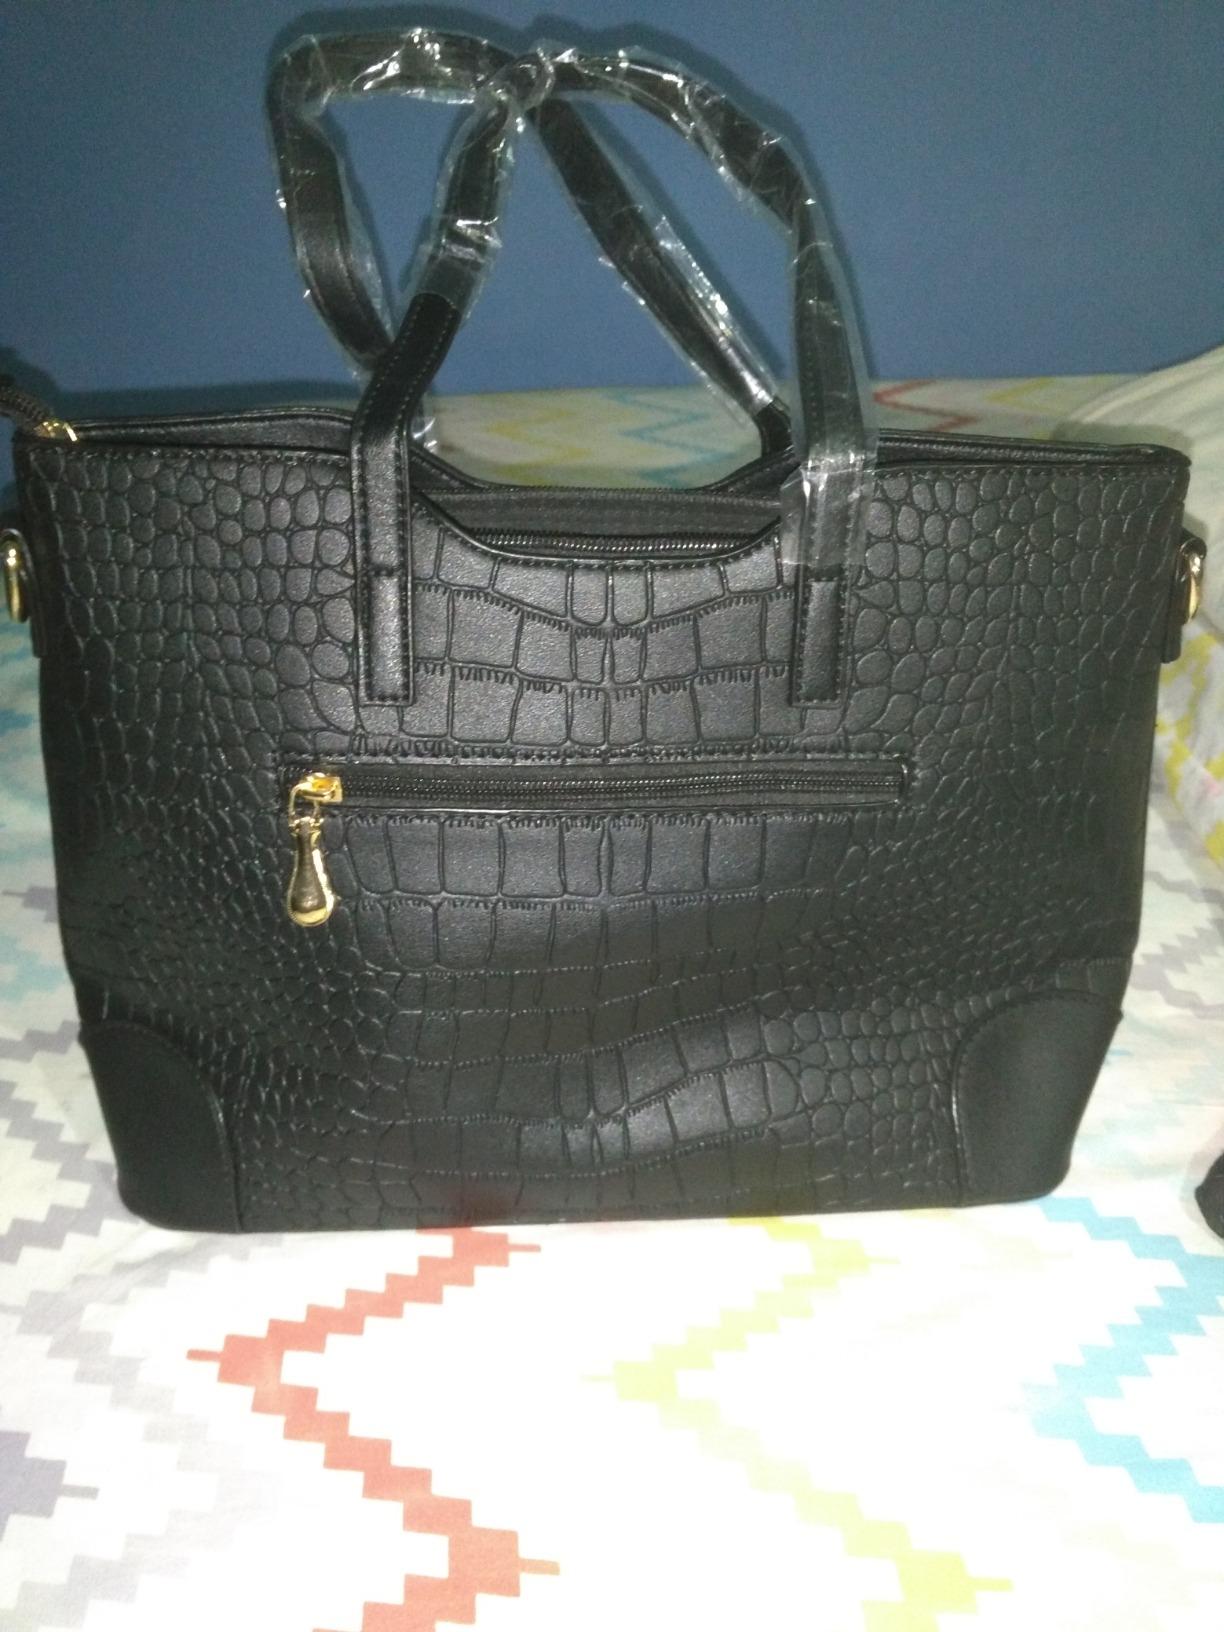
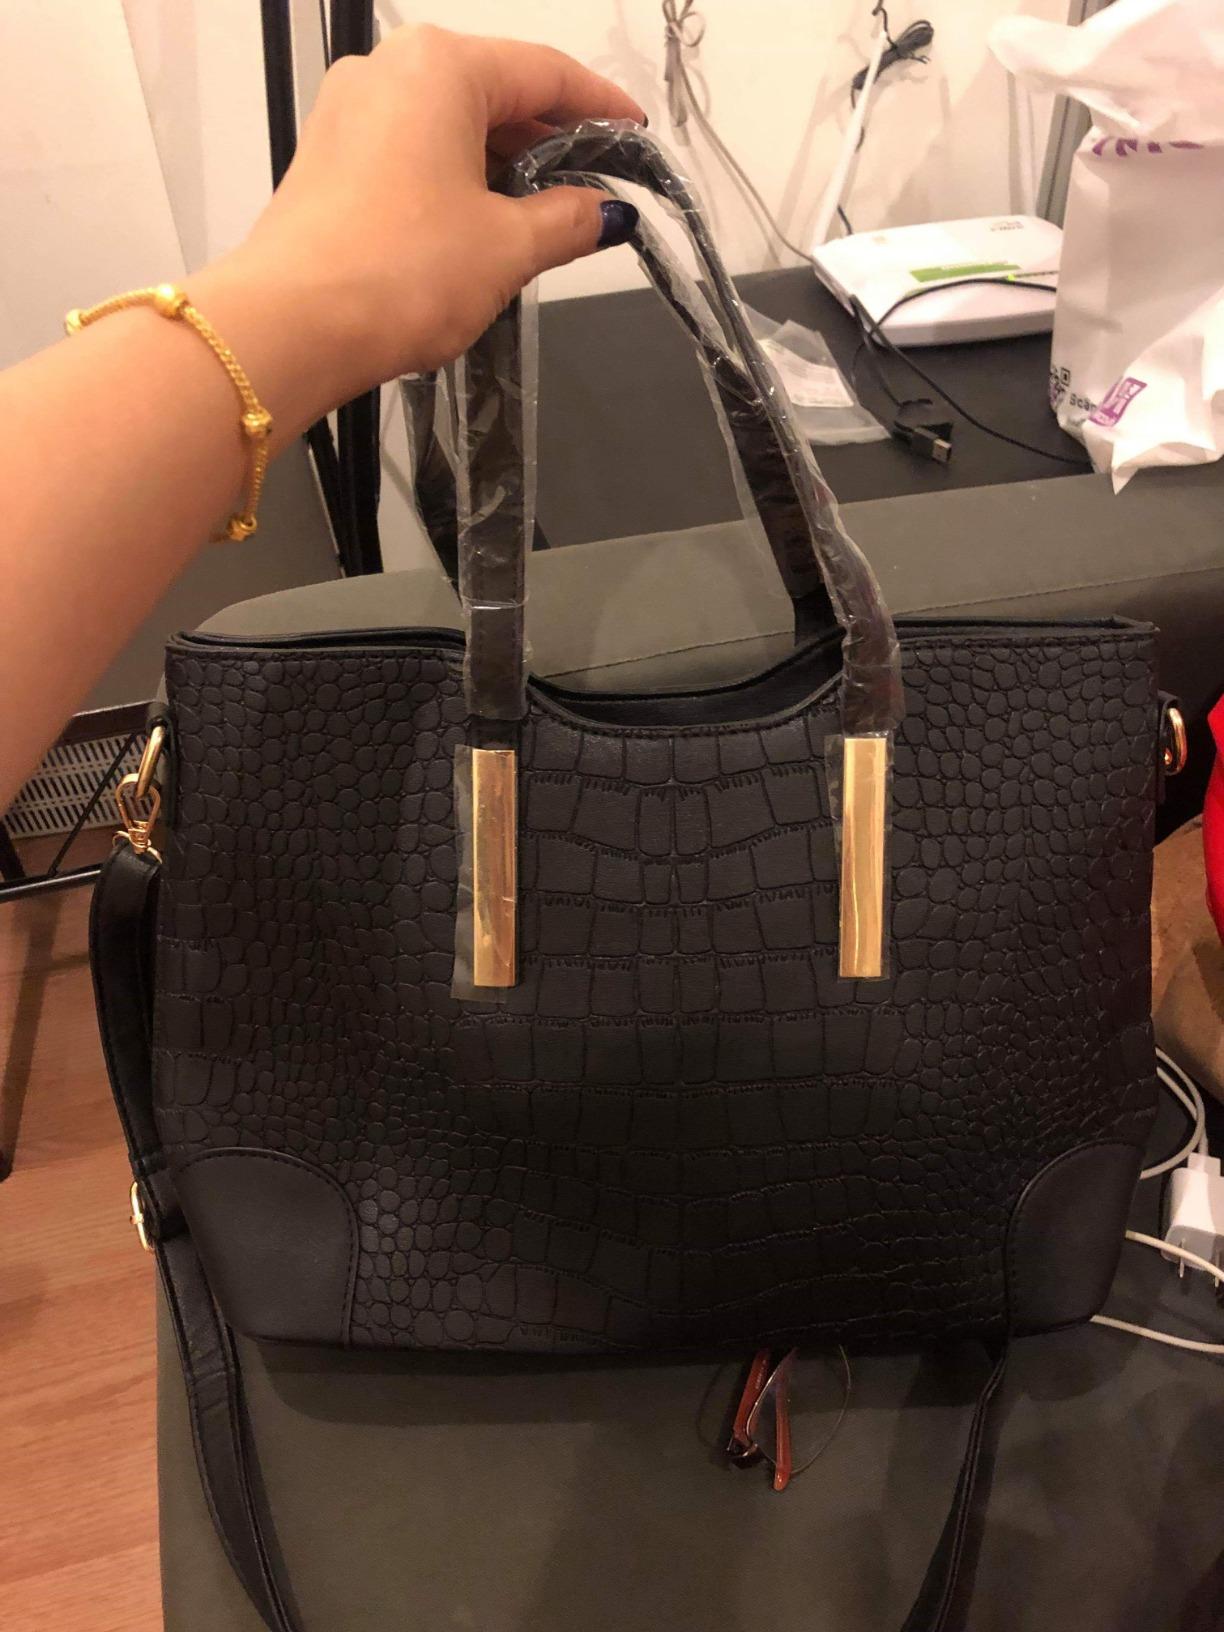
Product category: accessories_handbag
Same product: yes